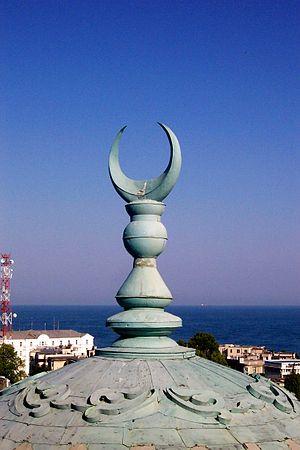
L’islam en Roumanie est une religion pratiquée par environ 0,3 % de la population, présente depuis plus de 600 ans dans le pays, en particulier dans la région traditionnelle de Dobrogée, une province de la côte de la mer Noire qui a fait partie de l'Empire ottoman pendant presque cinq siècles.